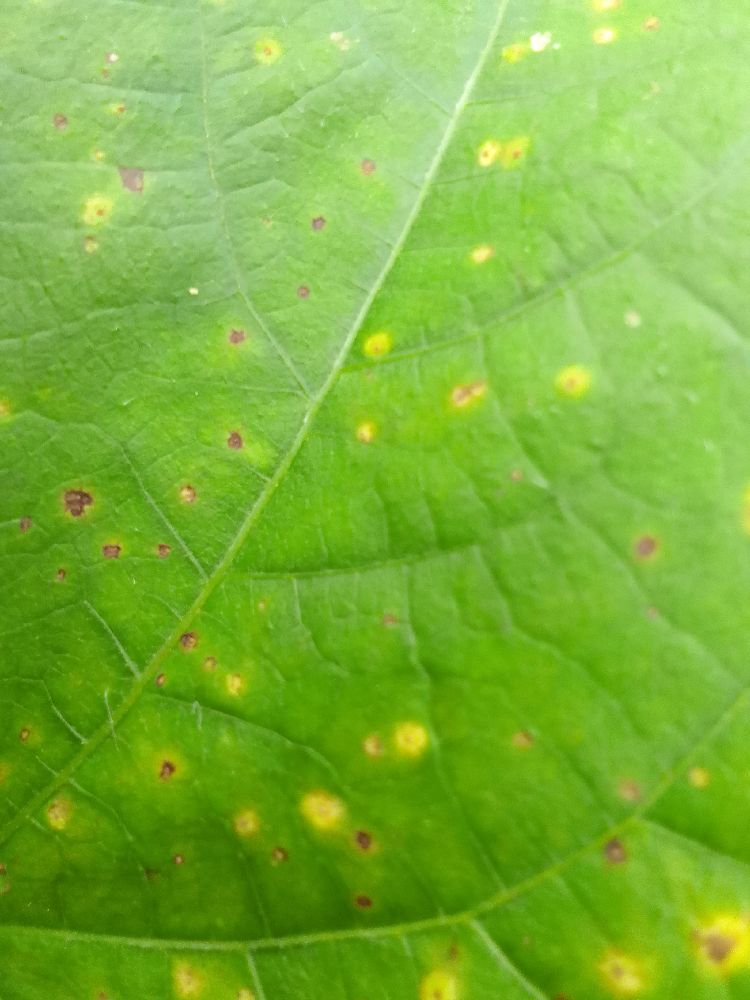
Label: rust